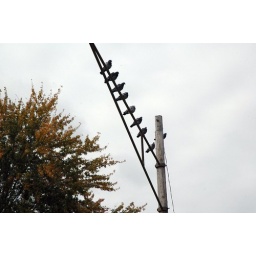
These birds get fed every day by a gentleman down the street